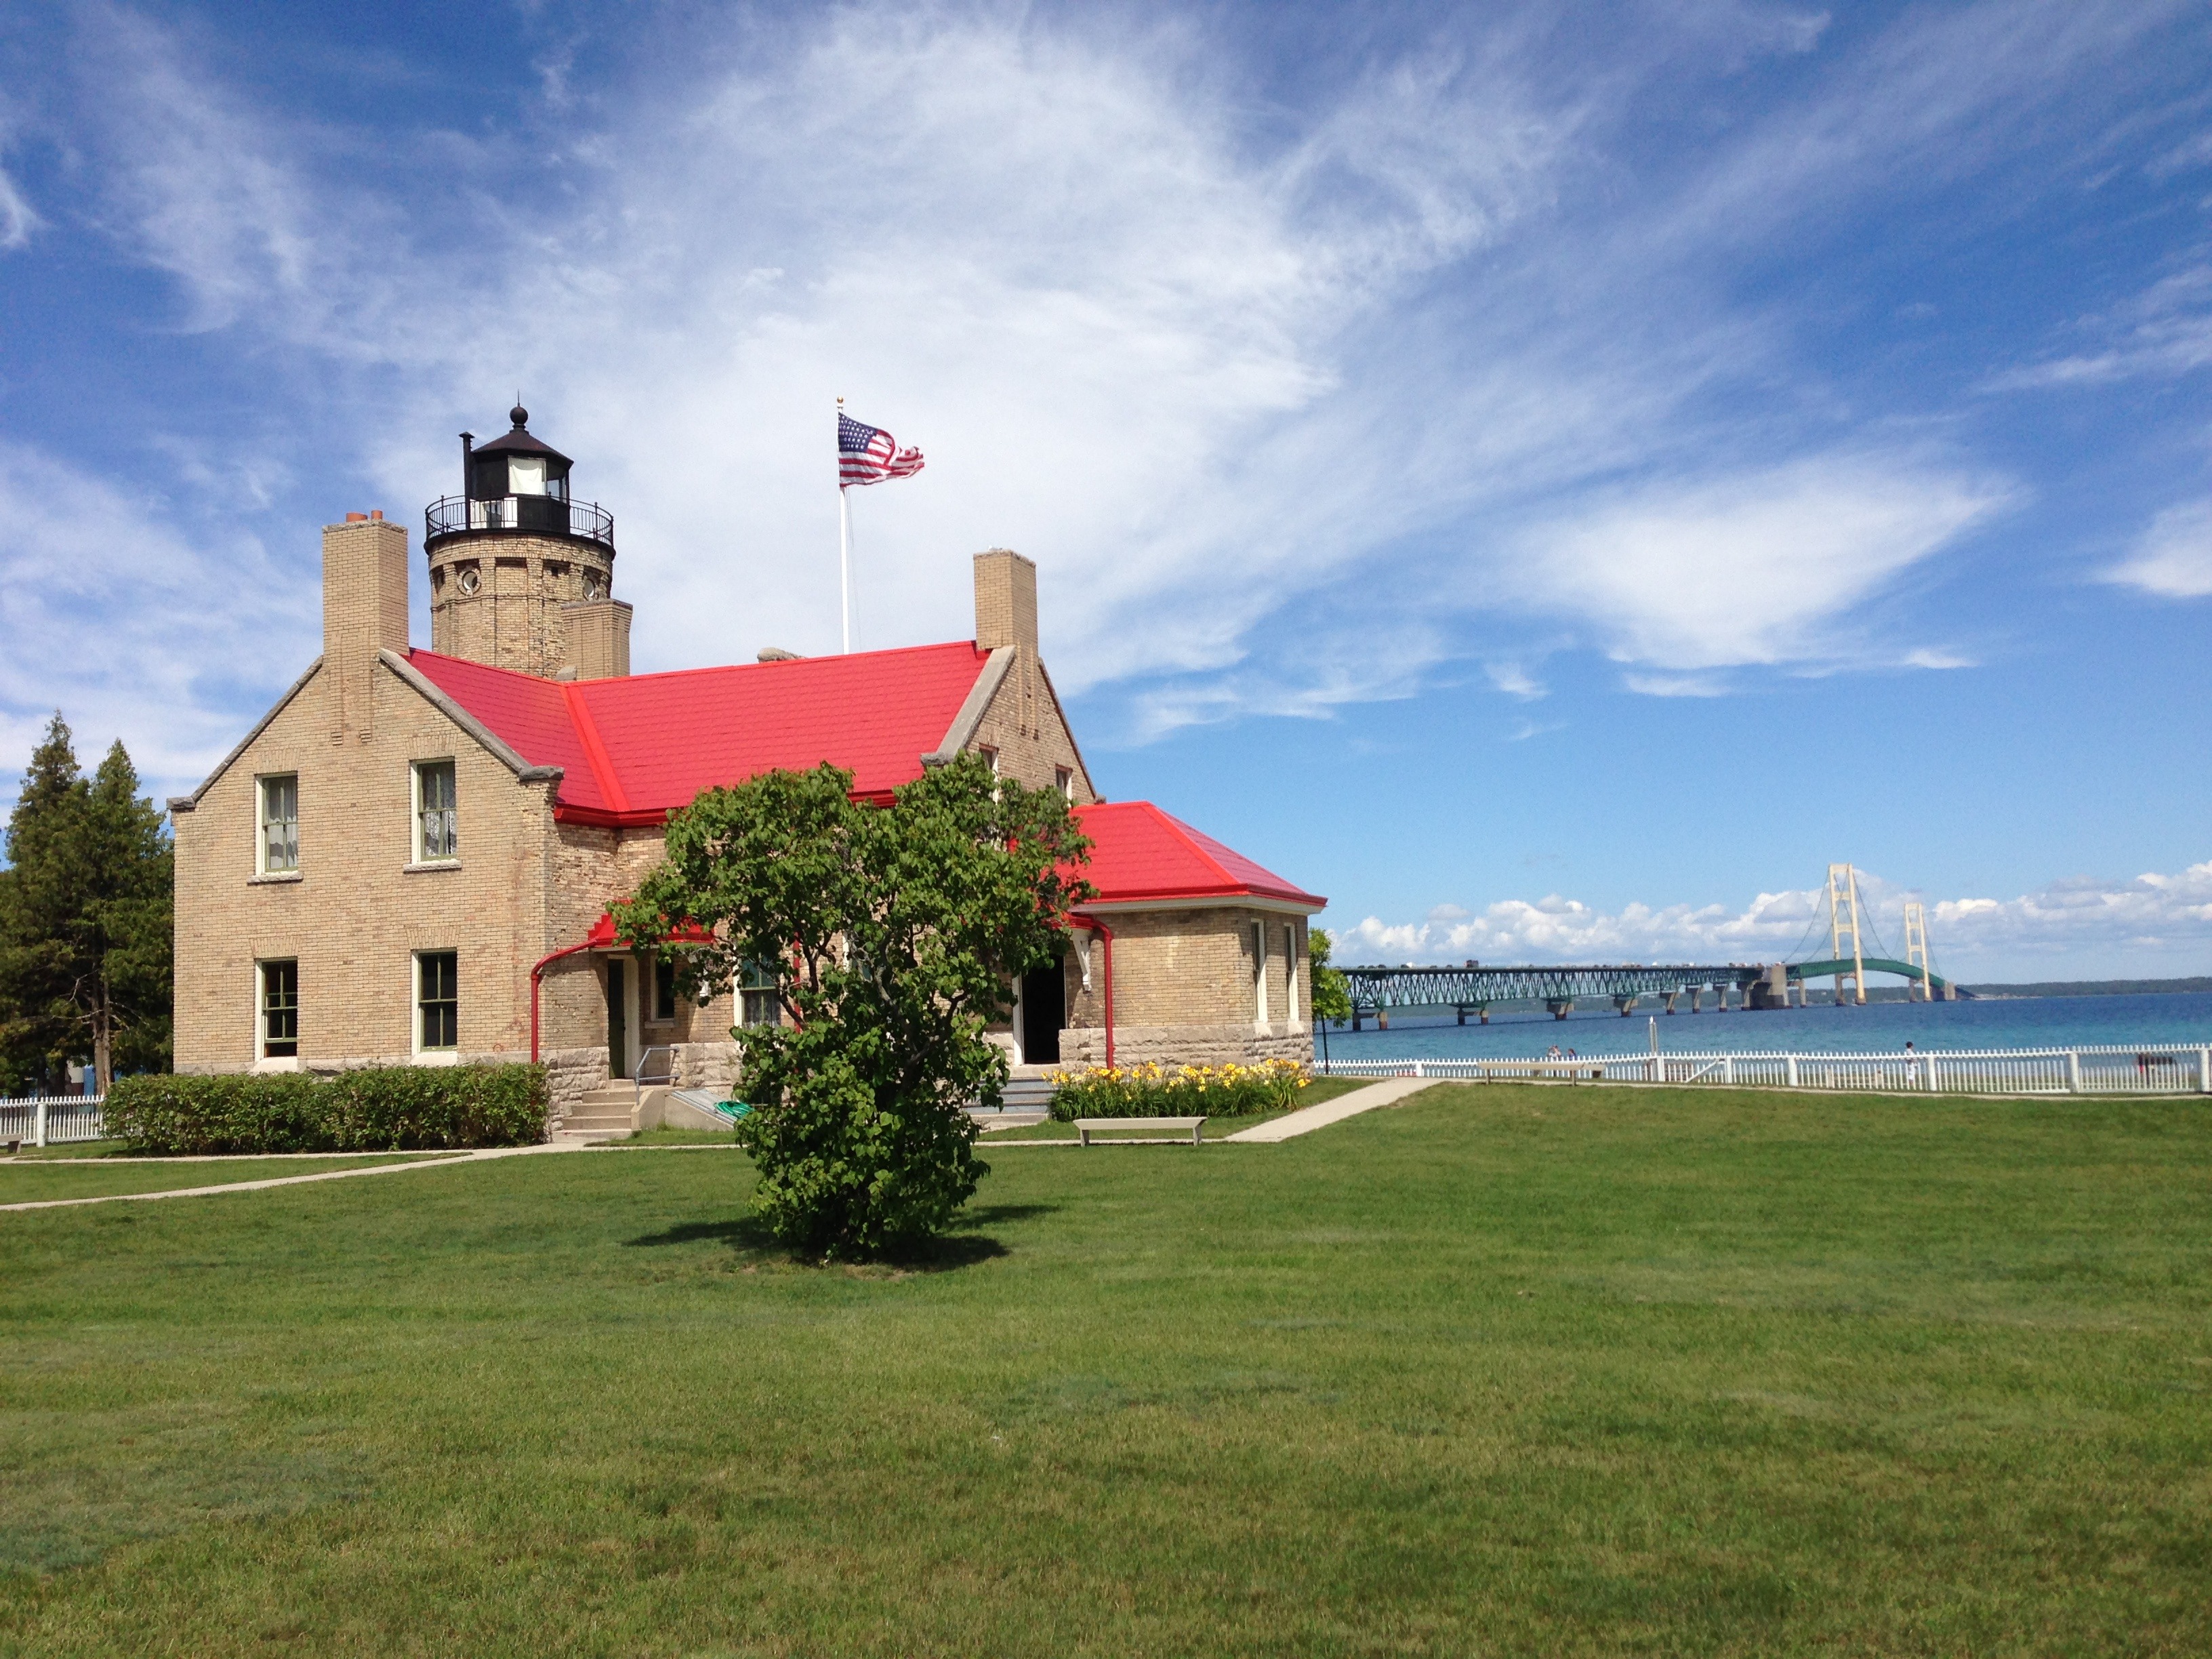
sea, water, lighthouse, bridge, lawn, house, building, vacation, suspension bridge, tower, property, michigan, estate, rural area, mackinac bridge, great lakes, mackinac, mackinac city, old mackinac point lighthouse